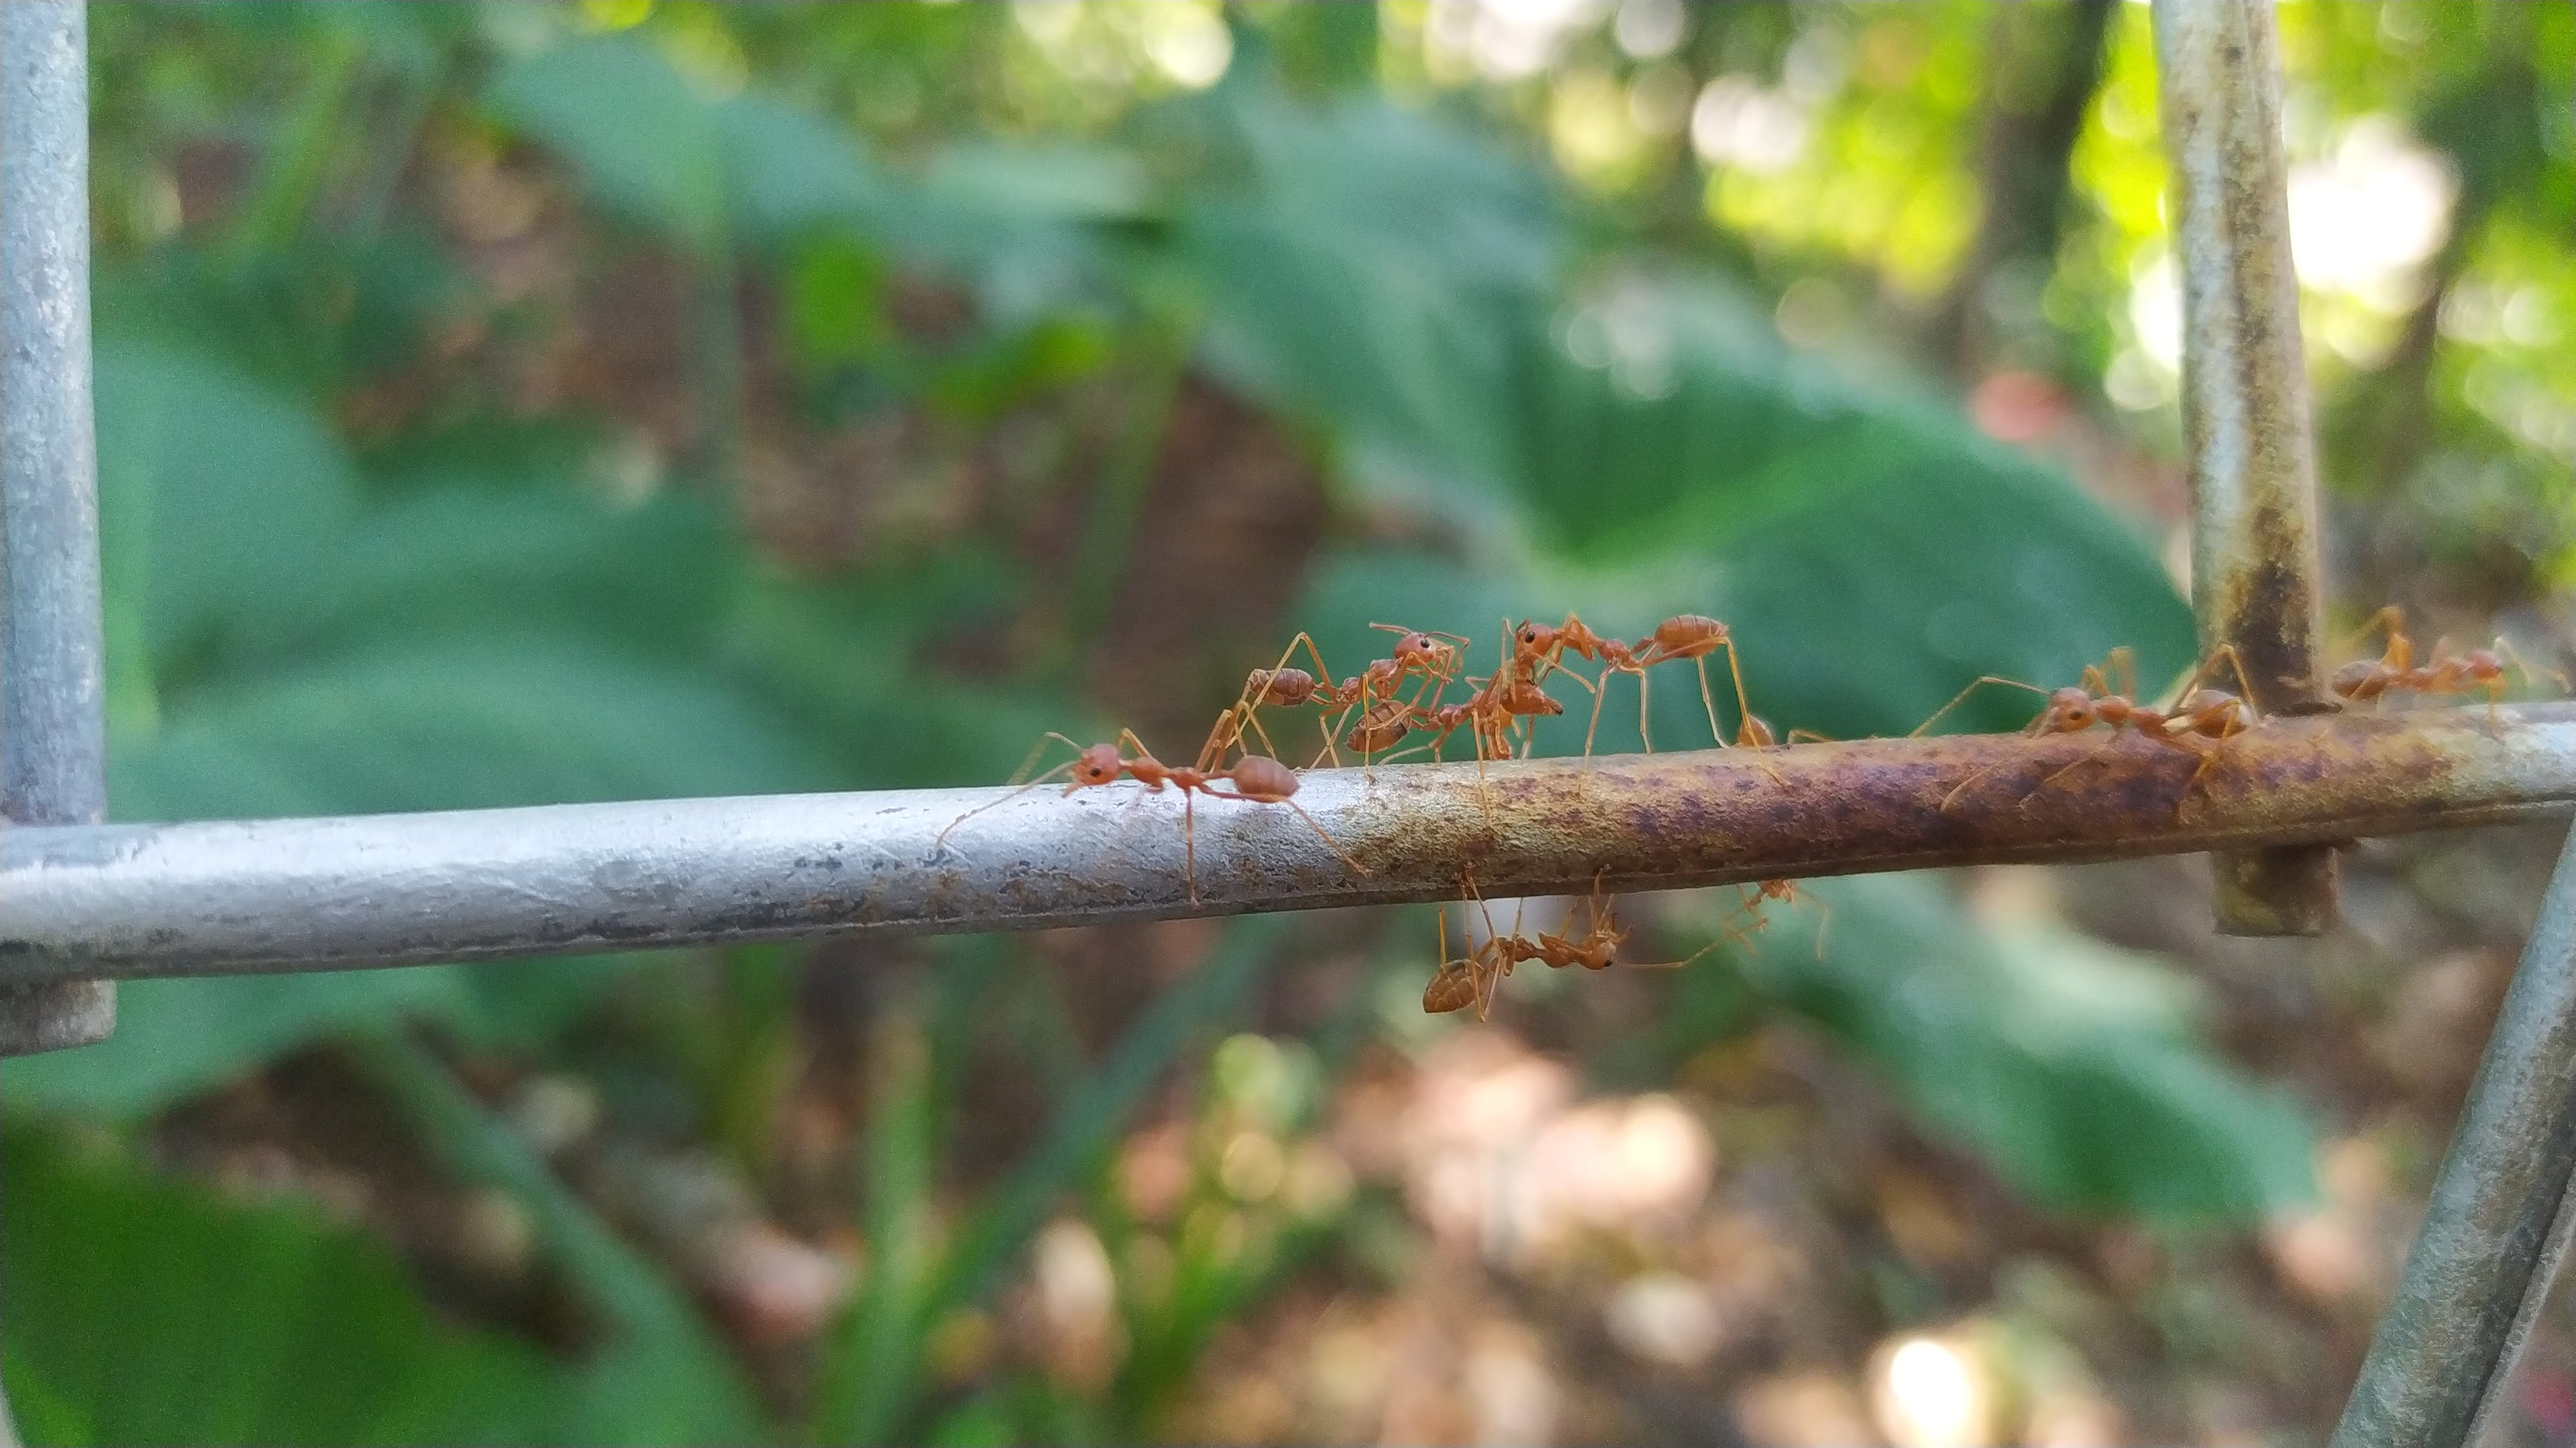
animals, insect, arthropod, plant, terrestrial plant, twig, grass, wood, pest, terrestrial animal, pollinator, parasite, plant pathology, wildlife, ant, metal, membrane winged insect, macro photography, forest, tree, invertebrate, pattern, vascular plant, plant stem, bug, herbaceous plant